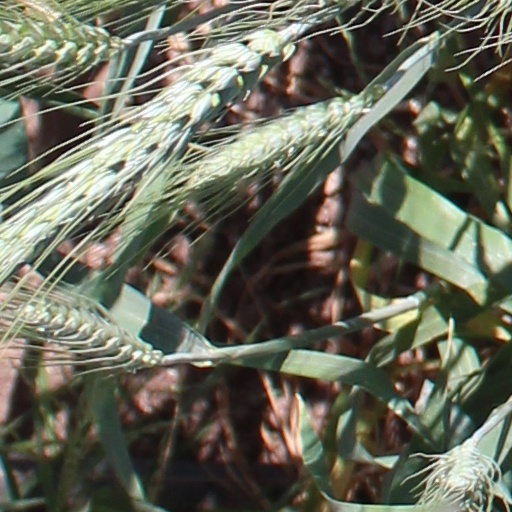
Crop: wheat